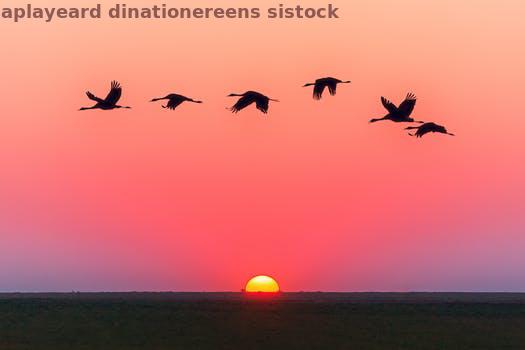
Label: Watermark